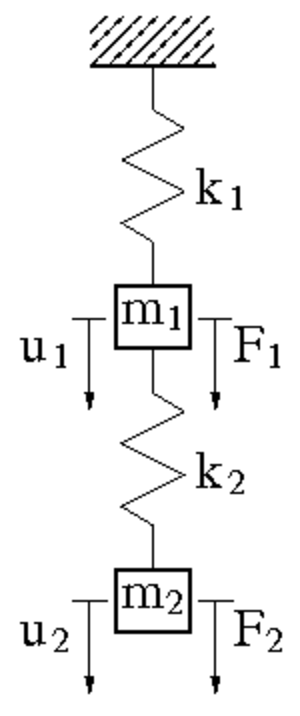
Le théorème de réciprocité de Maxwell-Betti a été énoncé en 1872 par Enrico Betti. Il énonce que